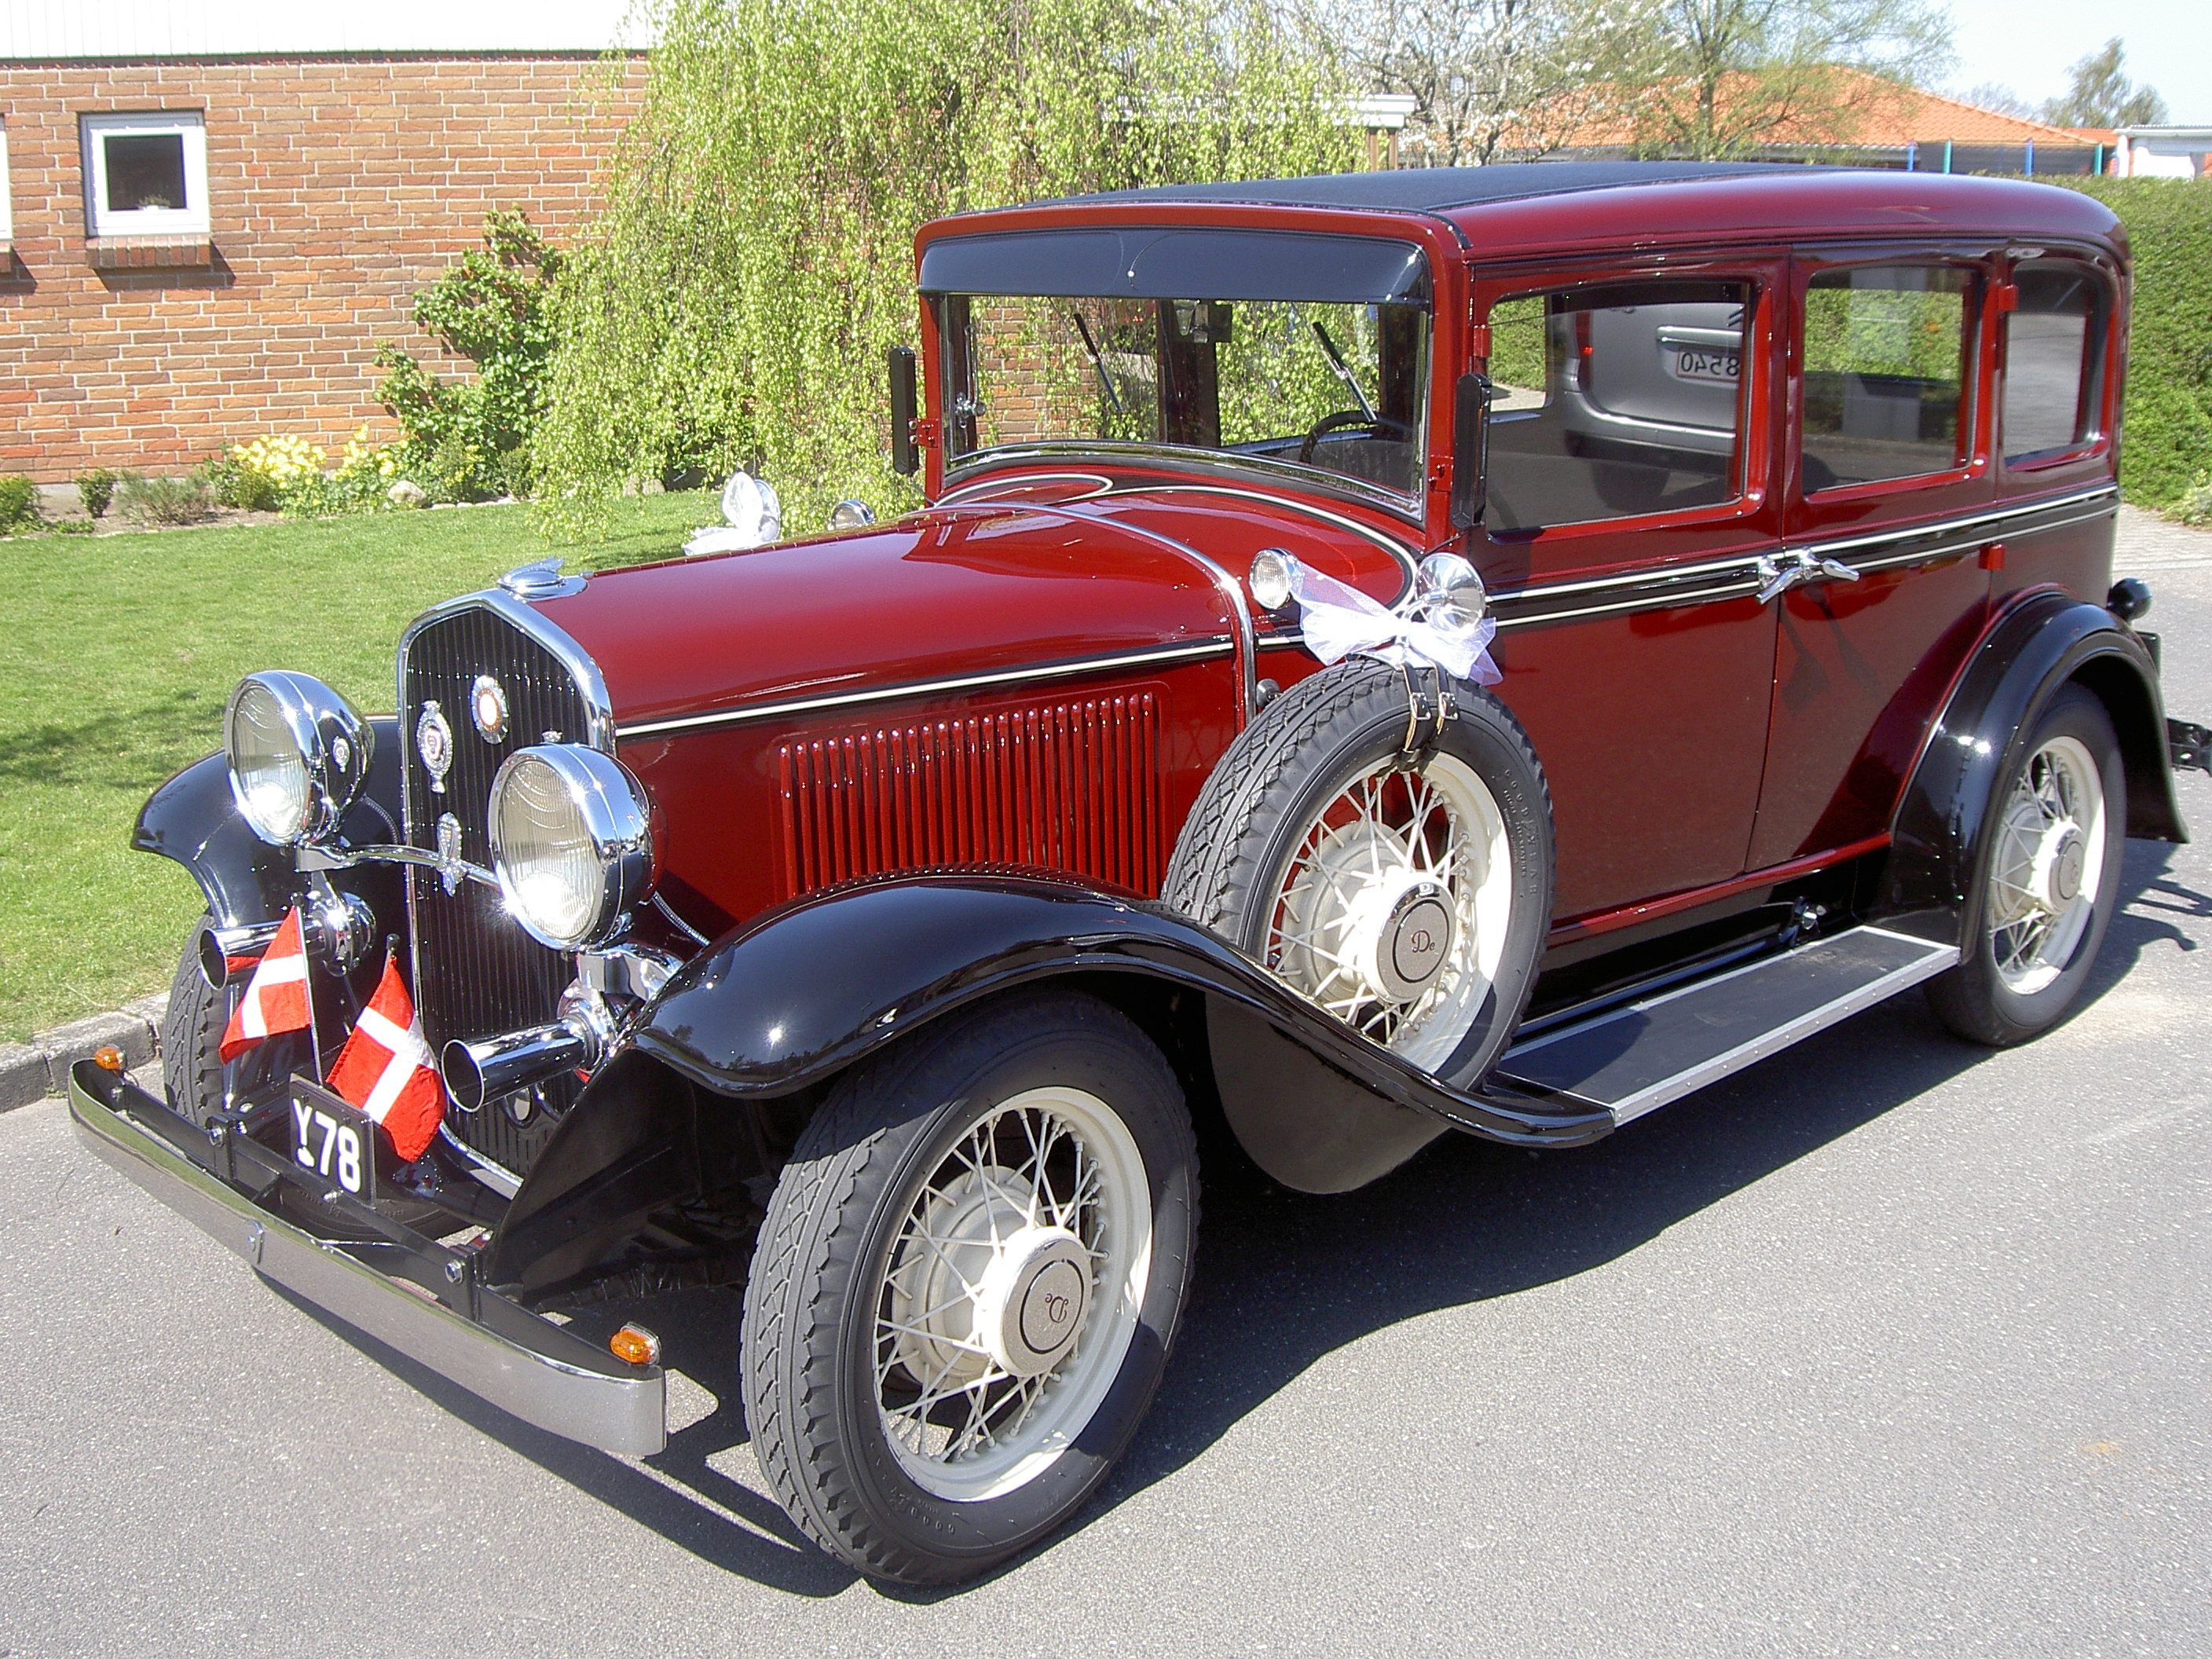
car, summer, red, vehicle, flag, old car, classic car, motor vehicle, vintage car, ford, sedan, denmark, sol, nice, danish, antique car, land vehicle, touring car, automobile make, luxury vehicle, ford model a